Confeugo

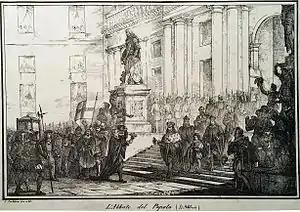
An engraving from the year 1834 showing the statue of the abbot in front of the Ducal Palace in Genoa

The Confeugo (IPA: /kuŋˈføːgu/ in Genoese, confuòco in Italian) is an ancient cultural event in Liguria, traditionally celebrated on Christmas Eve or a couple of days before Christmas. It is a historical event linked to the Republic of Genoa and is still commemorated today mainly in Genoa and Savona, but also in other Ligurian Municipalities that were once the seat of podesterie and capitaneati.